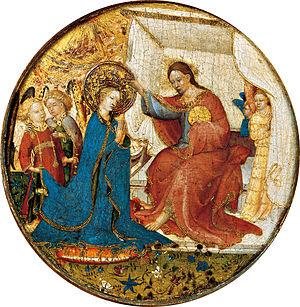
Le Maître du Couronnement de la Vierge désigne par convention un enlumineur actif entre 1399 et 1405 à Paris. Il doit ce nom à une représentation du couronnement de la Vierge au début d'un manuscrit de La Légende dorée. Des enluminures ainsi que des panneaux peints lui sont attribués.